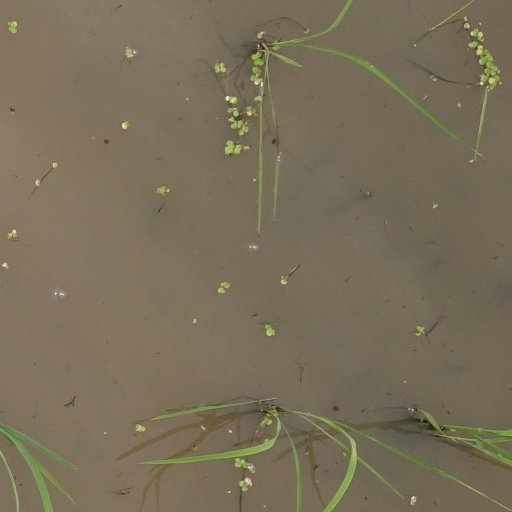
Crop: rice